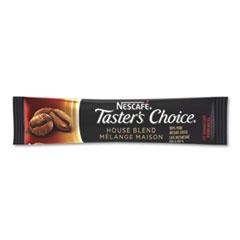
Taster's Choice House Blend Instant Coffee, 0.1oz Stick, 6/Box, 12Box/Carton
Smooth and mild. Made using the highest quality beans. Masterfully blended with coffee lovers in mind. Instant coffee convenience. Global Product Type : Coffee, Instant Beverage Type : Instant Coffee Flavor : House Blend Packing Type : Stick Capacity (Weight) : 0.1 oz Pre-Consumer Recycled Content Percent : 0% Post-Consumer Recycled Content Percent : 0% Total Recycled Content Percent : 0%
Brand: Auxo Distribution
Category: Food, Beverages & Tobacco > Beverages > Coffee > Instant Coffee